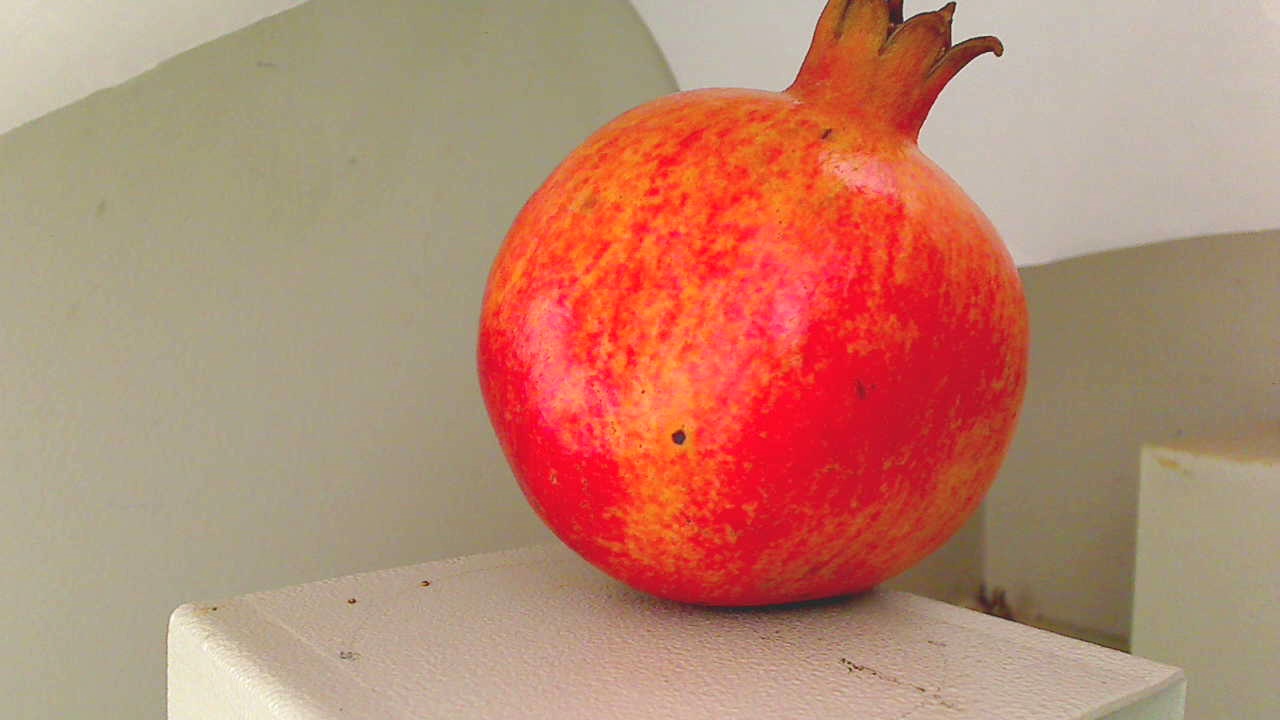
Grade: grade-1
Quality: quality-3